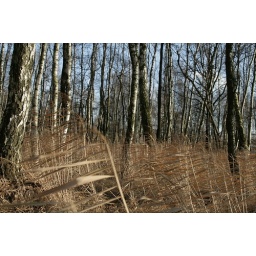
horizontal grass in a birch tree forest